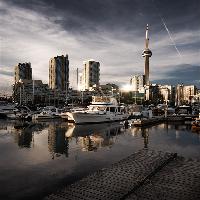
Weather: cloudy or overcast